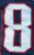
Number: 8